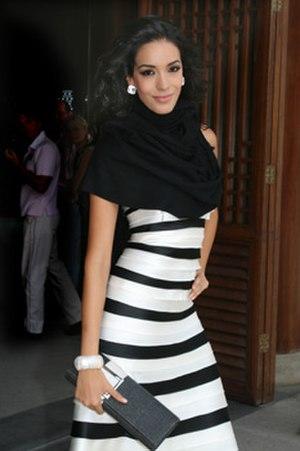
Carolina Morán Gordillo est un mannequin mexicain. Elle fut dauphine du concours de beauté Nuestra Belleza México le 2 septembre 2006, gagnant ainsi le droit de représenter son pays lors de Miss Monde le 1ᵉʳ décembre 2007 à Sanya en Chine, où elle se classa deuxième dauphine.